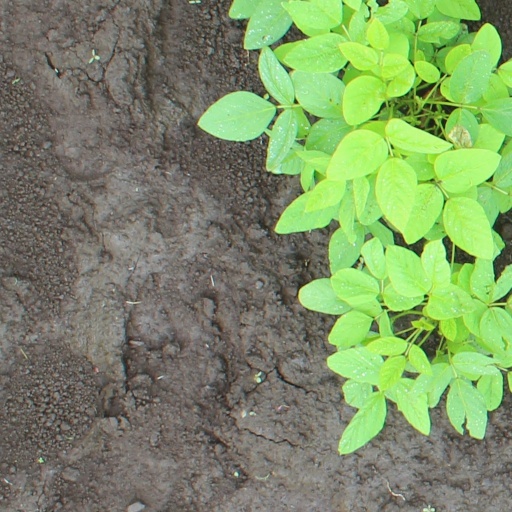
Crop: soybean